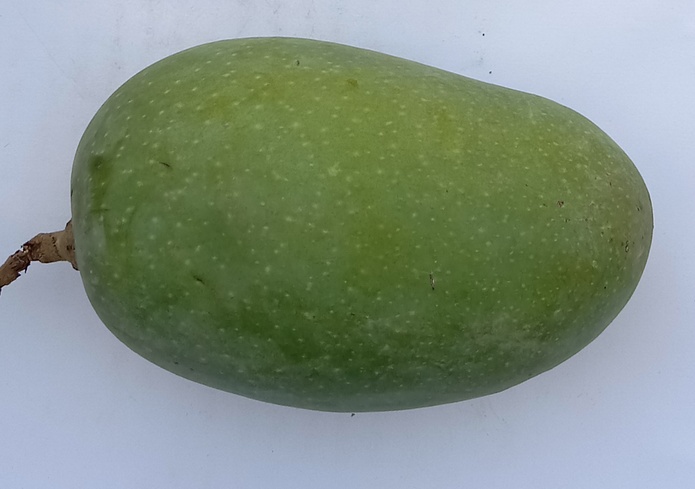
Mango variety: Chaunsa (Black)